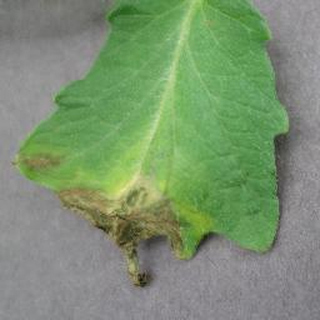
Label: tomato_late_blight